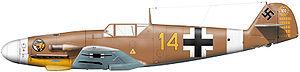
Hans-Joachim Marseille, né le 13 décembre 1919 à Berlin et mort le 30 septembre 1942 vers Sidi-Abd-el-Rahman, est un pilote de chasse allemand, as de l'aviation durant la Seconde Guerre mondiale.
La Jagdgeschwader 27, surnommée Afrika, est une unité de chasseurs tropicalisés de la Luftwaffe pendant la Seconde Guerre mondiale, notamment connue pour sa participation à la guerre du désert en tant que soutien aérien à la Deutsches Afrika Korps.